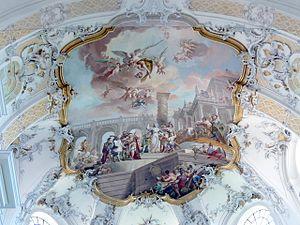
Alexandre de Rome est un martyr romain. Alexandre est l'un des sept fils de sainte Félicité de Rome. L'Église catholique les célèbre, lui et ses frères, le 10 juillet, l'Église orthodoxe le 13 mai.